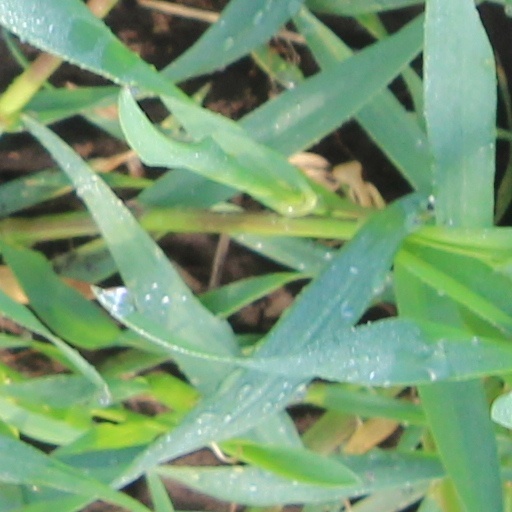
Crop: wheat